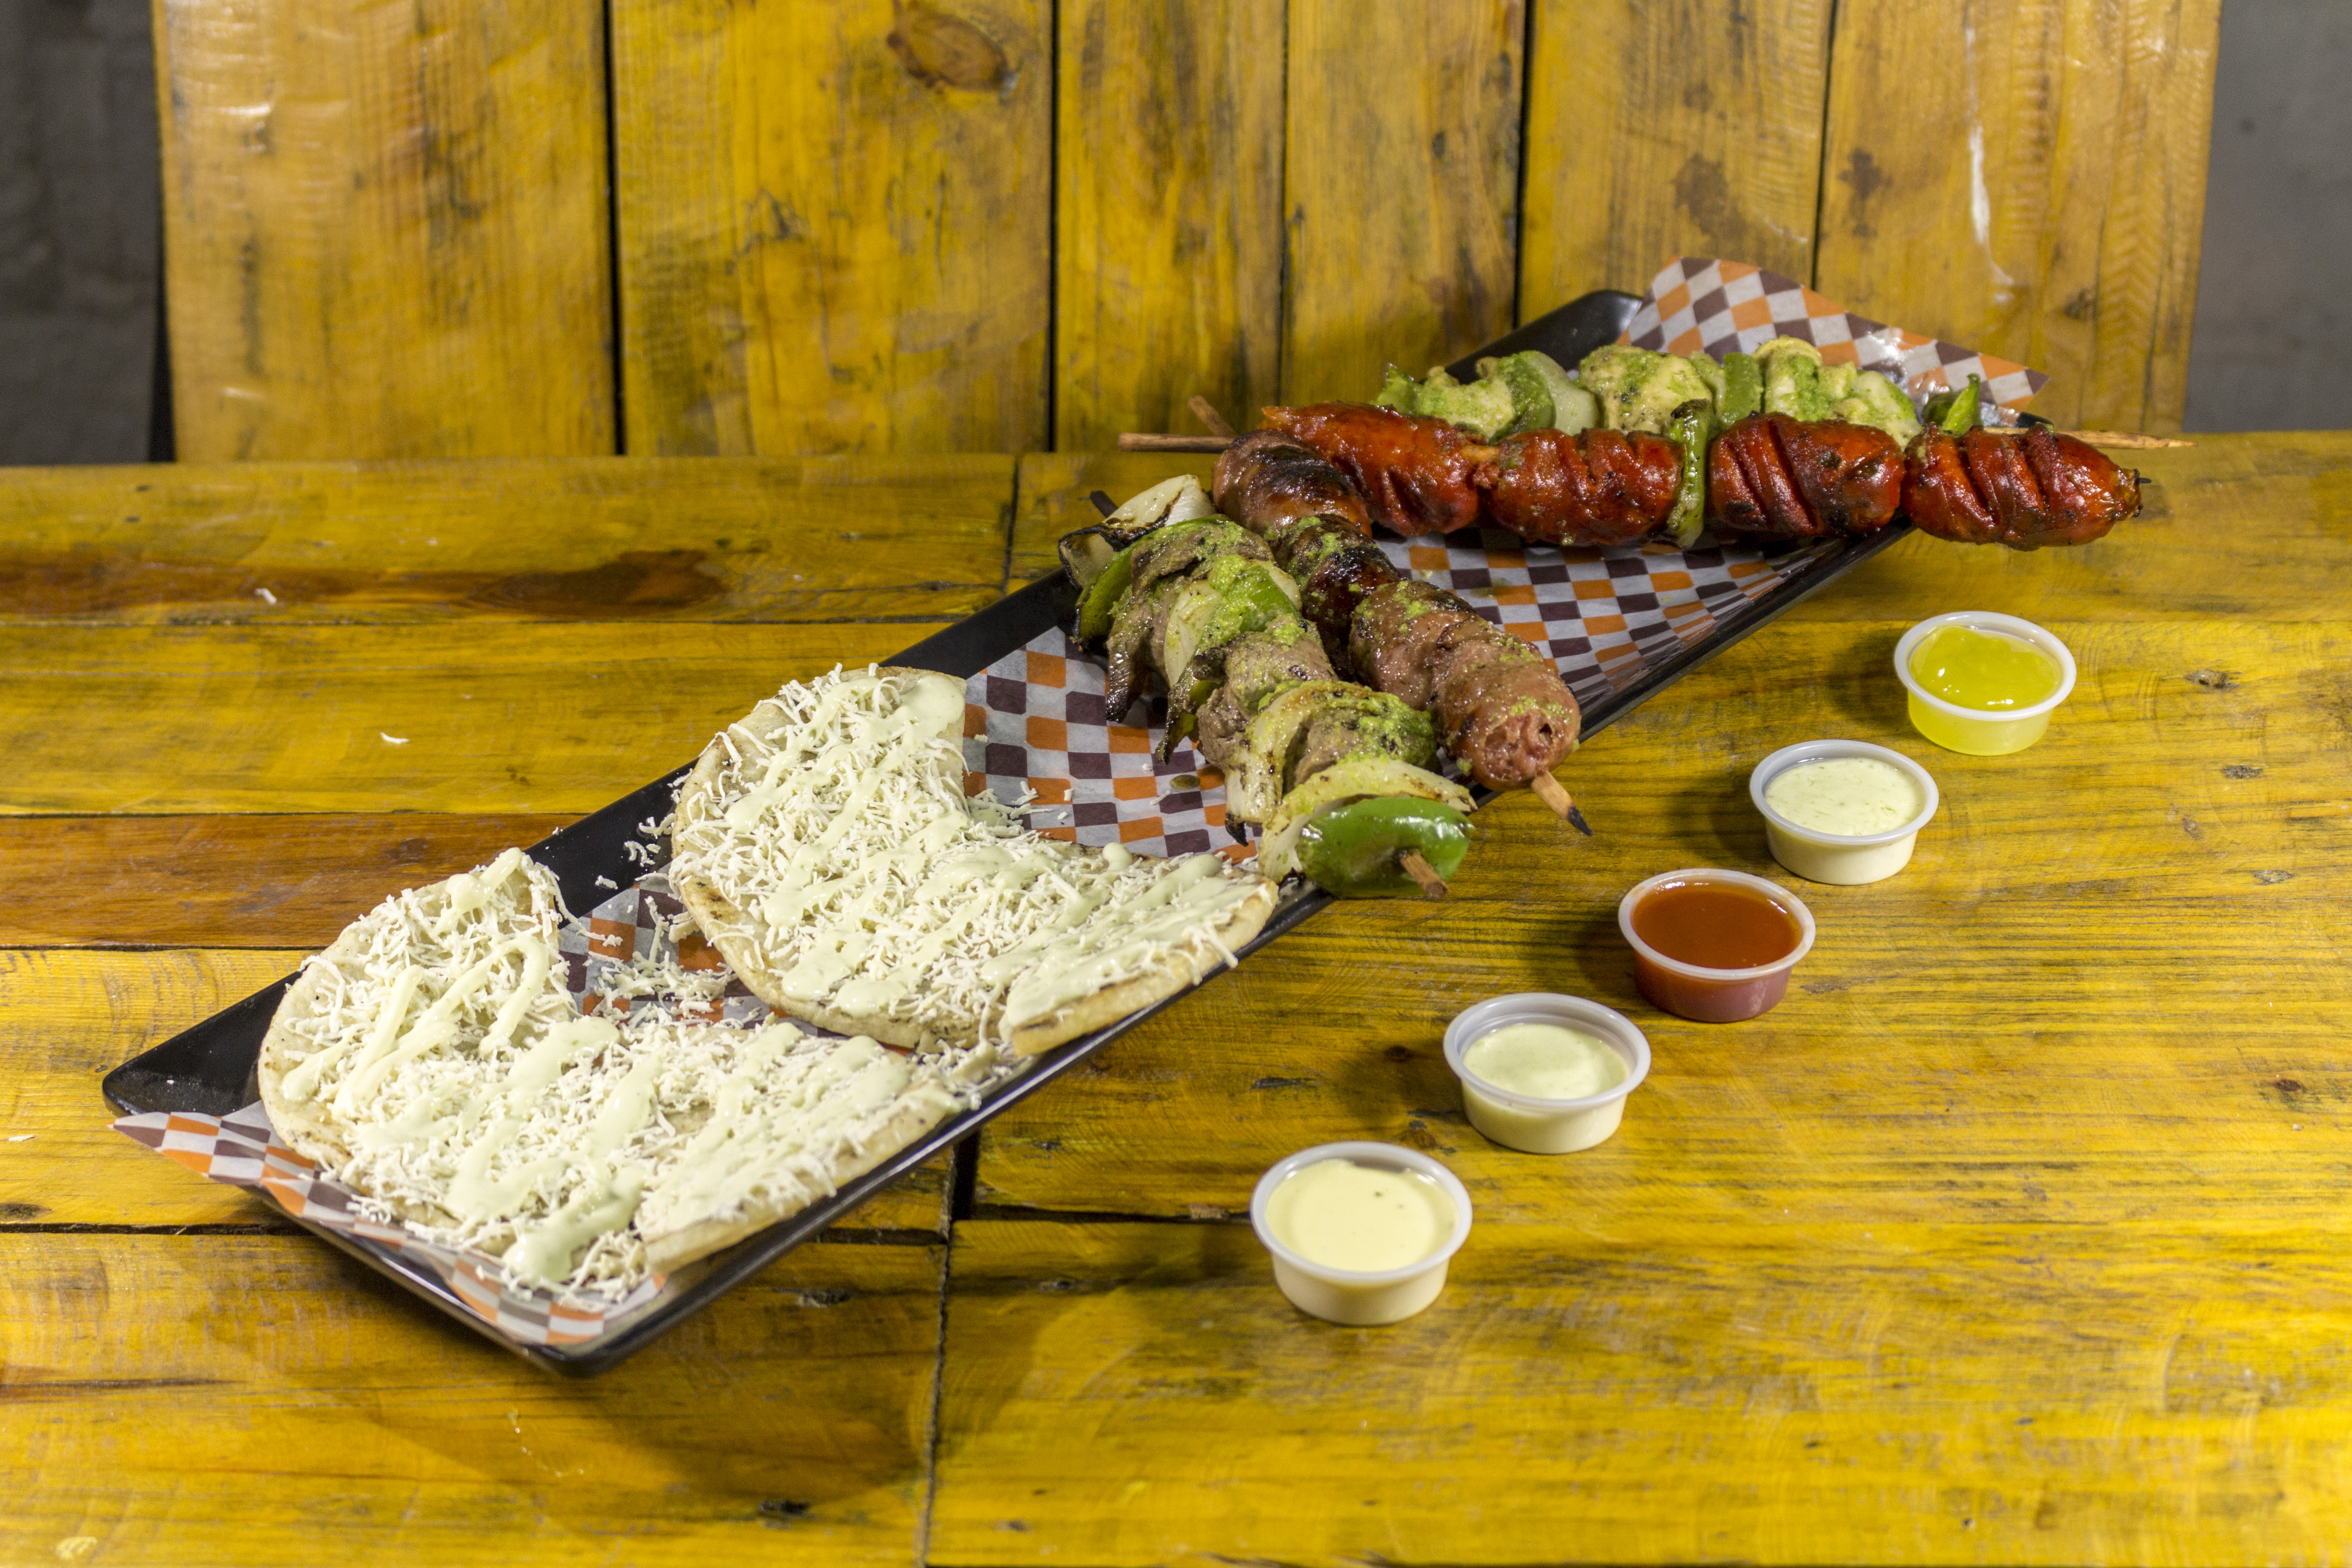
food, still life, cuisine, dish, table, vegetarian food, textile, flooring, still life photography, platter